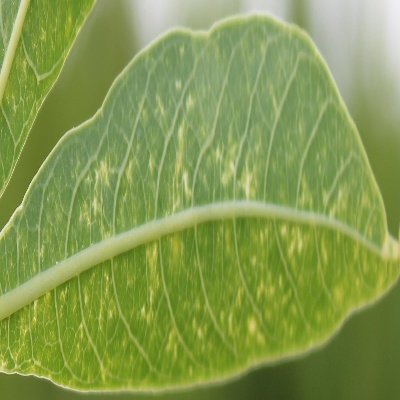
Crop: Cassava
Condition: green mite